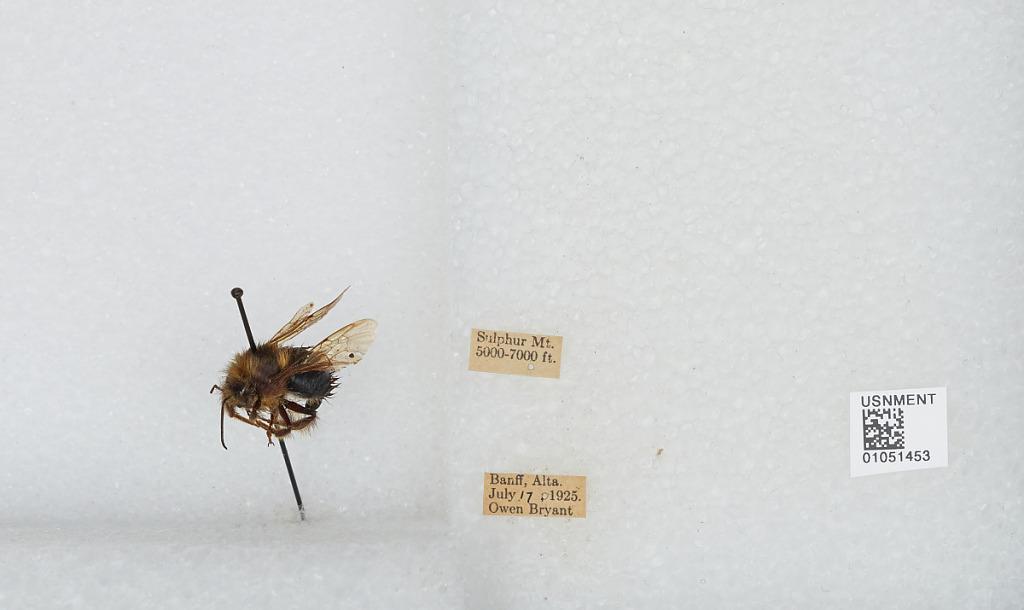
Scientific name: Bombus sp.
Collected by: O. Bryant
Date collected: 1925-7-17
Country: Canada
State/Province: Alberta
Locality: Sulphur Mountain, Banff
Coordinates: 51.15, -115.583